Alcohol proof

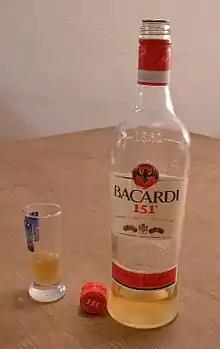
A bottle of 151 proof ("over-proof") rum, measured by the US system, with an ABV of 75.5%

Alcohol proof (usually termed simply "proof" in relation to a beverage) is a measure of the content of ethanol (alcohol) in an alcoholic beverage. The term was originally used in England and from 1816 was equal to about 1.75 times the percentage of alcohol by volume (ABV). The United Kingdom today uses ABV instead of proof. In the United States, alcohol proof is defined as twice the percentage of ABV. The definition of proof in terms of ABV varies from country to country.